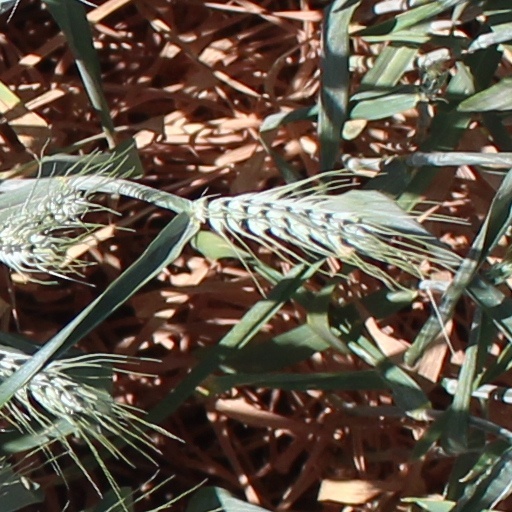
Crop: wheat